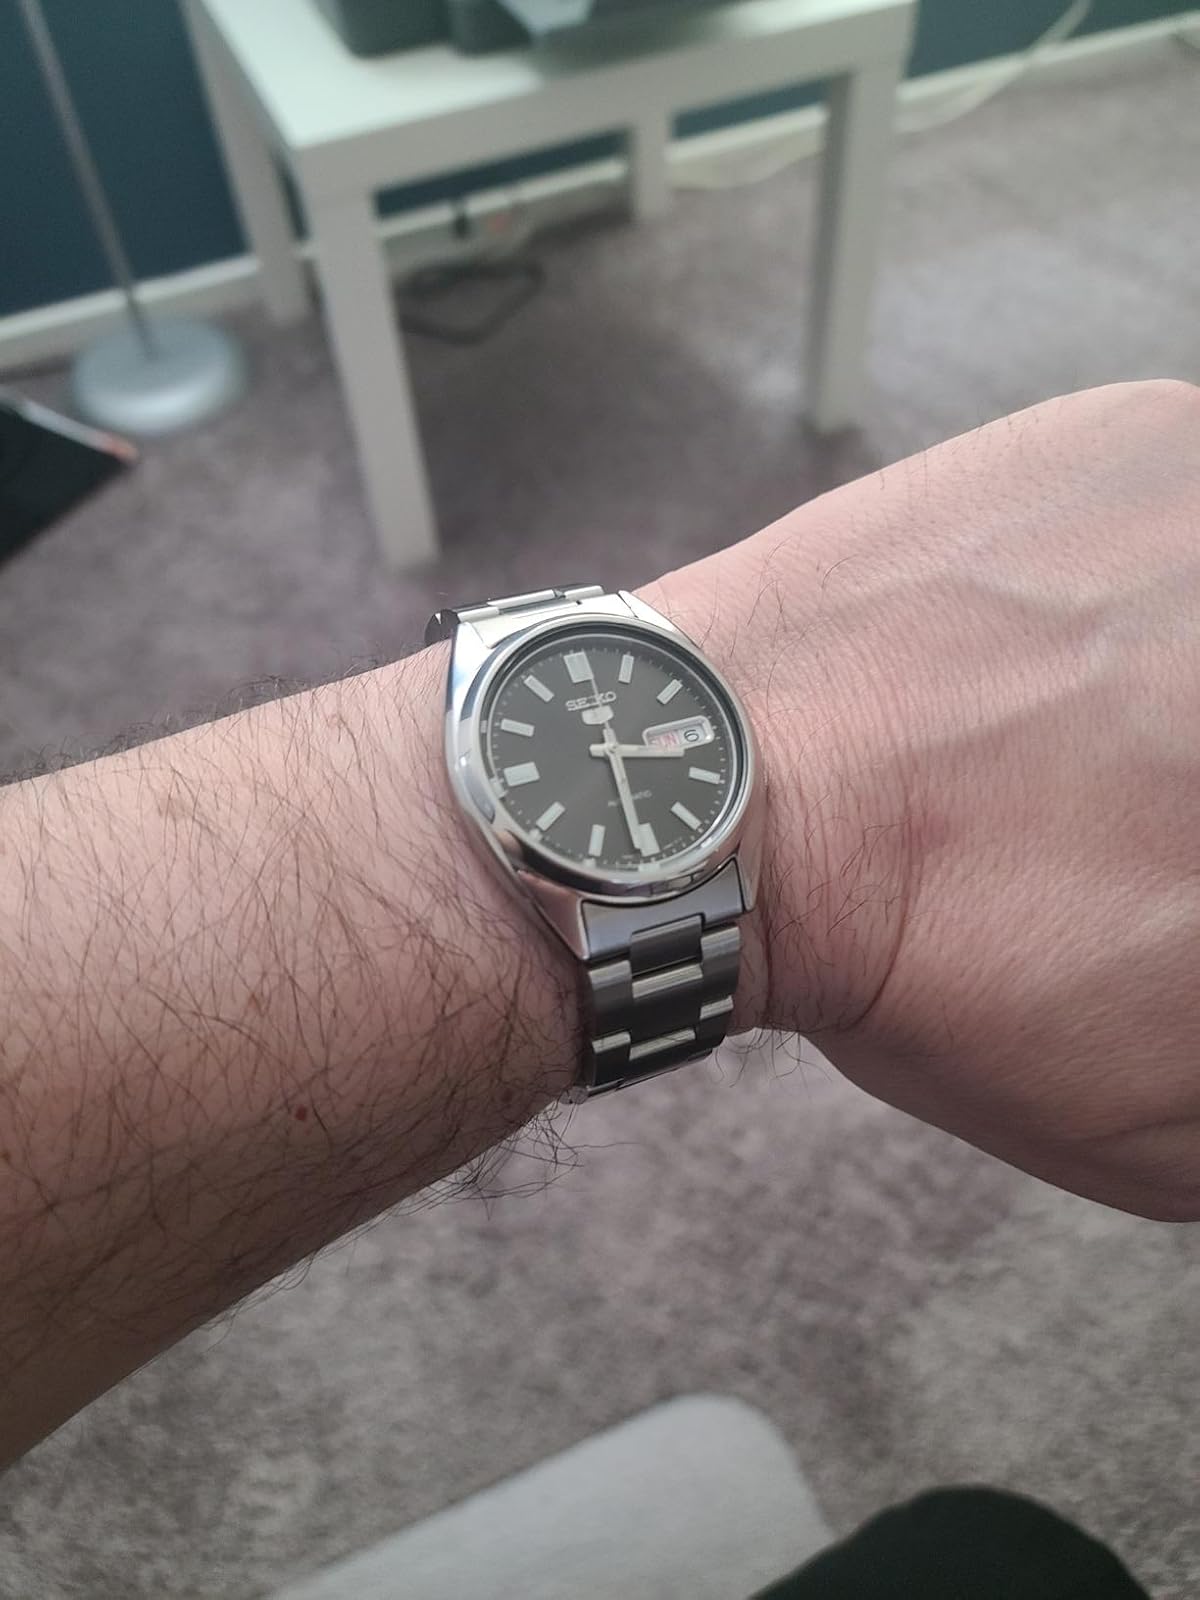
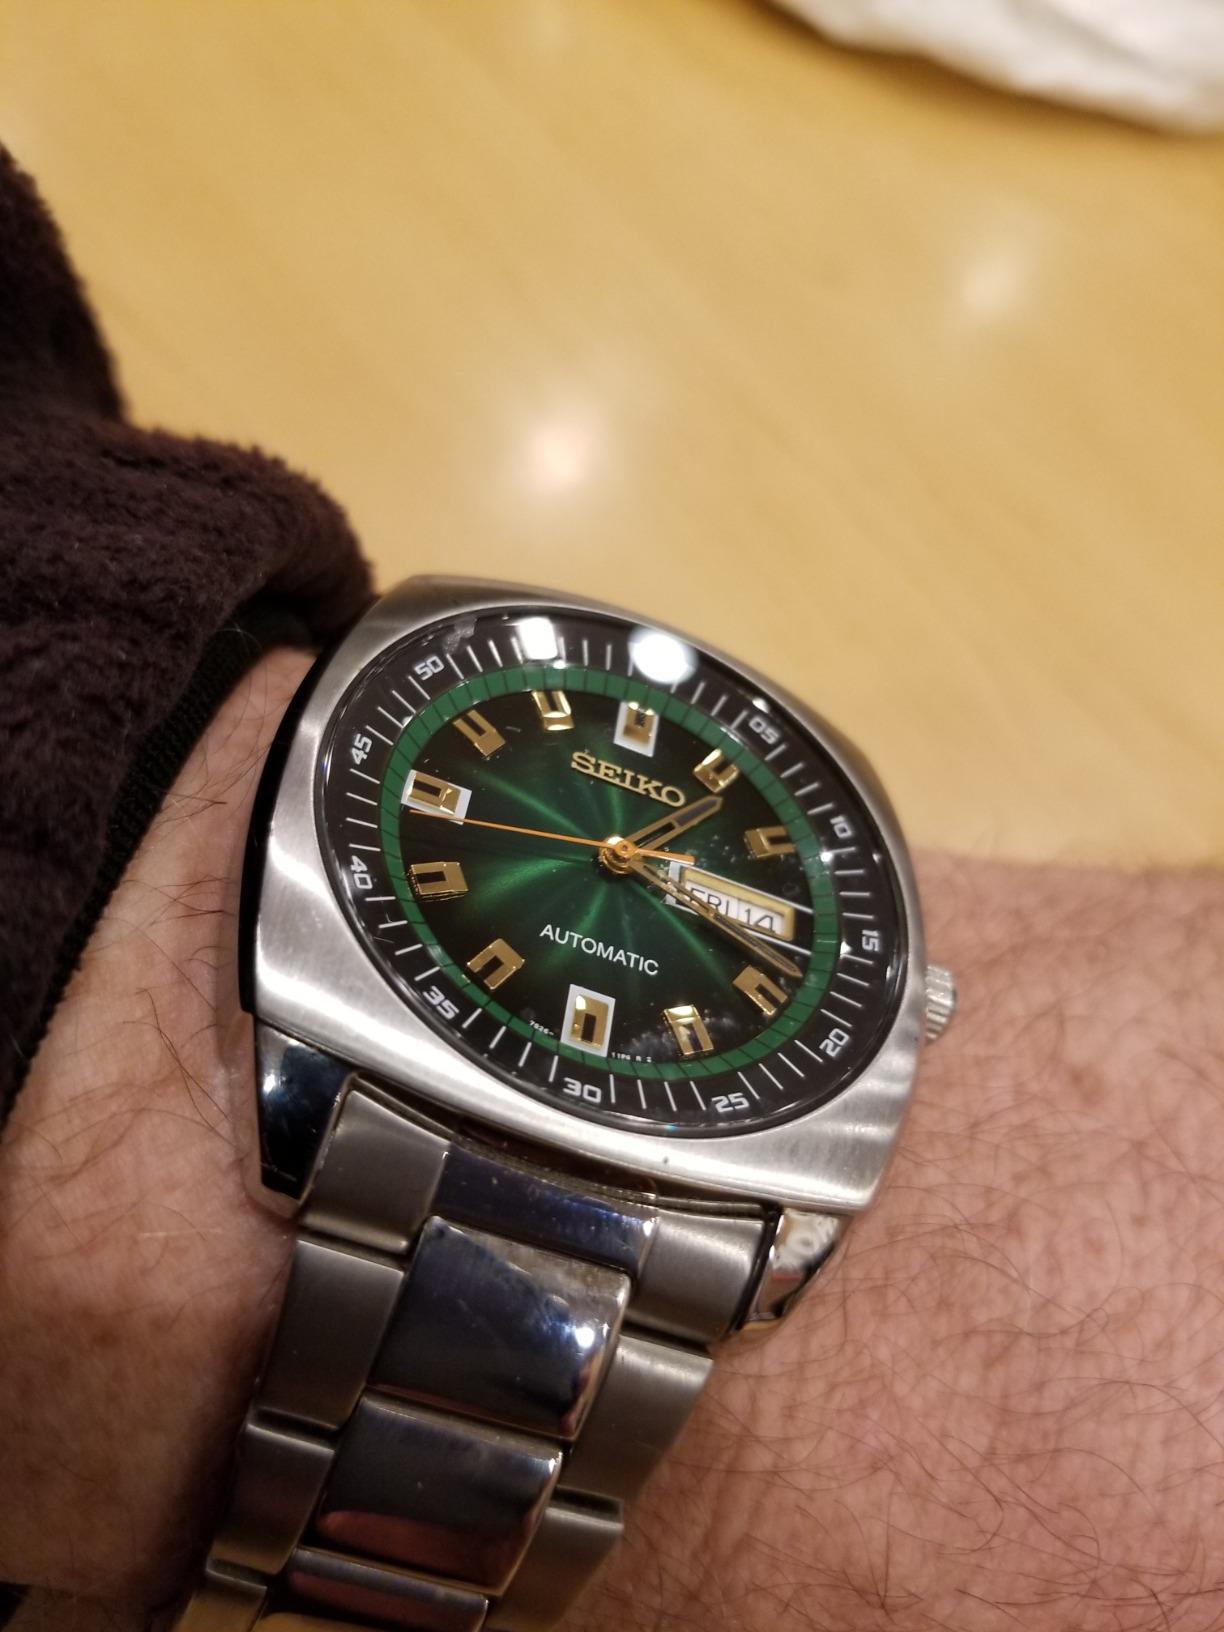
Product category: accessories_watch
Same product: no